Daewoo Musiro

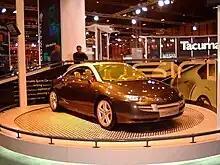
Daewoo Musiro

The Daewoo Musiro (Korean for 'Any Time [now]') was the penultimate concept vehicle to emerge from Daewoo's UK Worthing Technical Centre product development facility. Launched at the 2000 British Motor Show British International Motor Show the Musiro built on Daewoo's emerging 'Designed Around You' product mantra and was a distillation of the earlier and more advanced 1999 Mirae show car's Versatile Sports Car (VSC) concept.